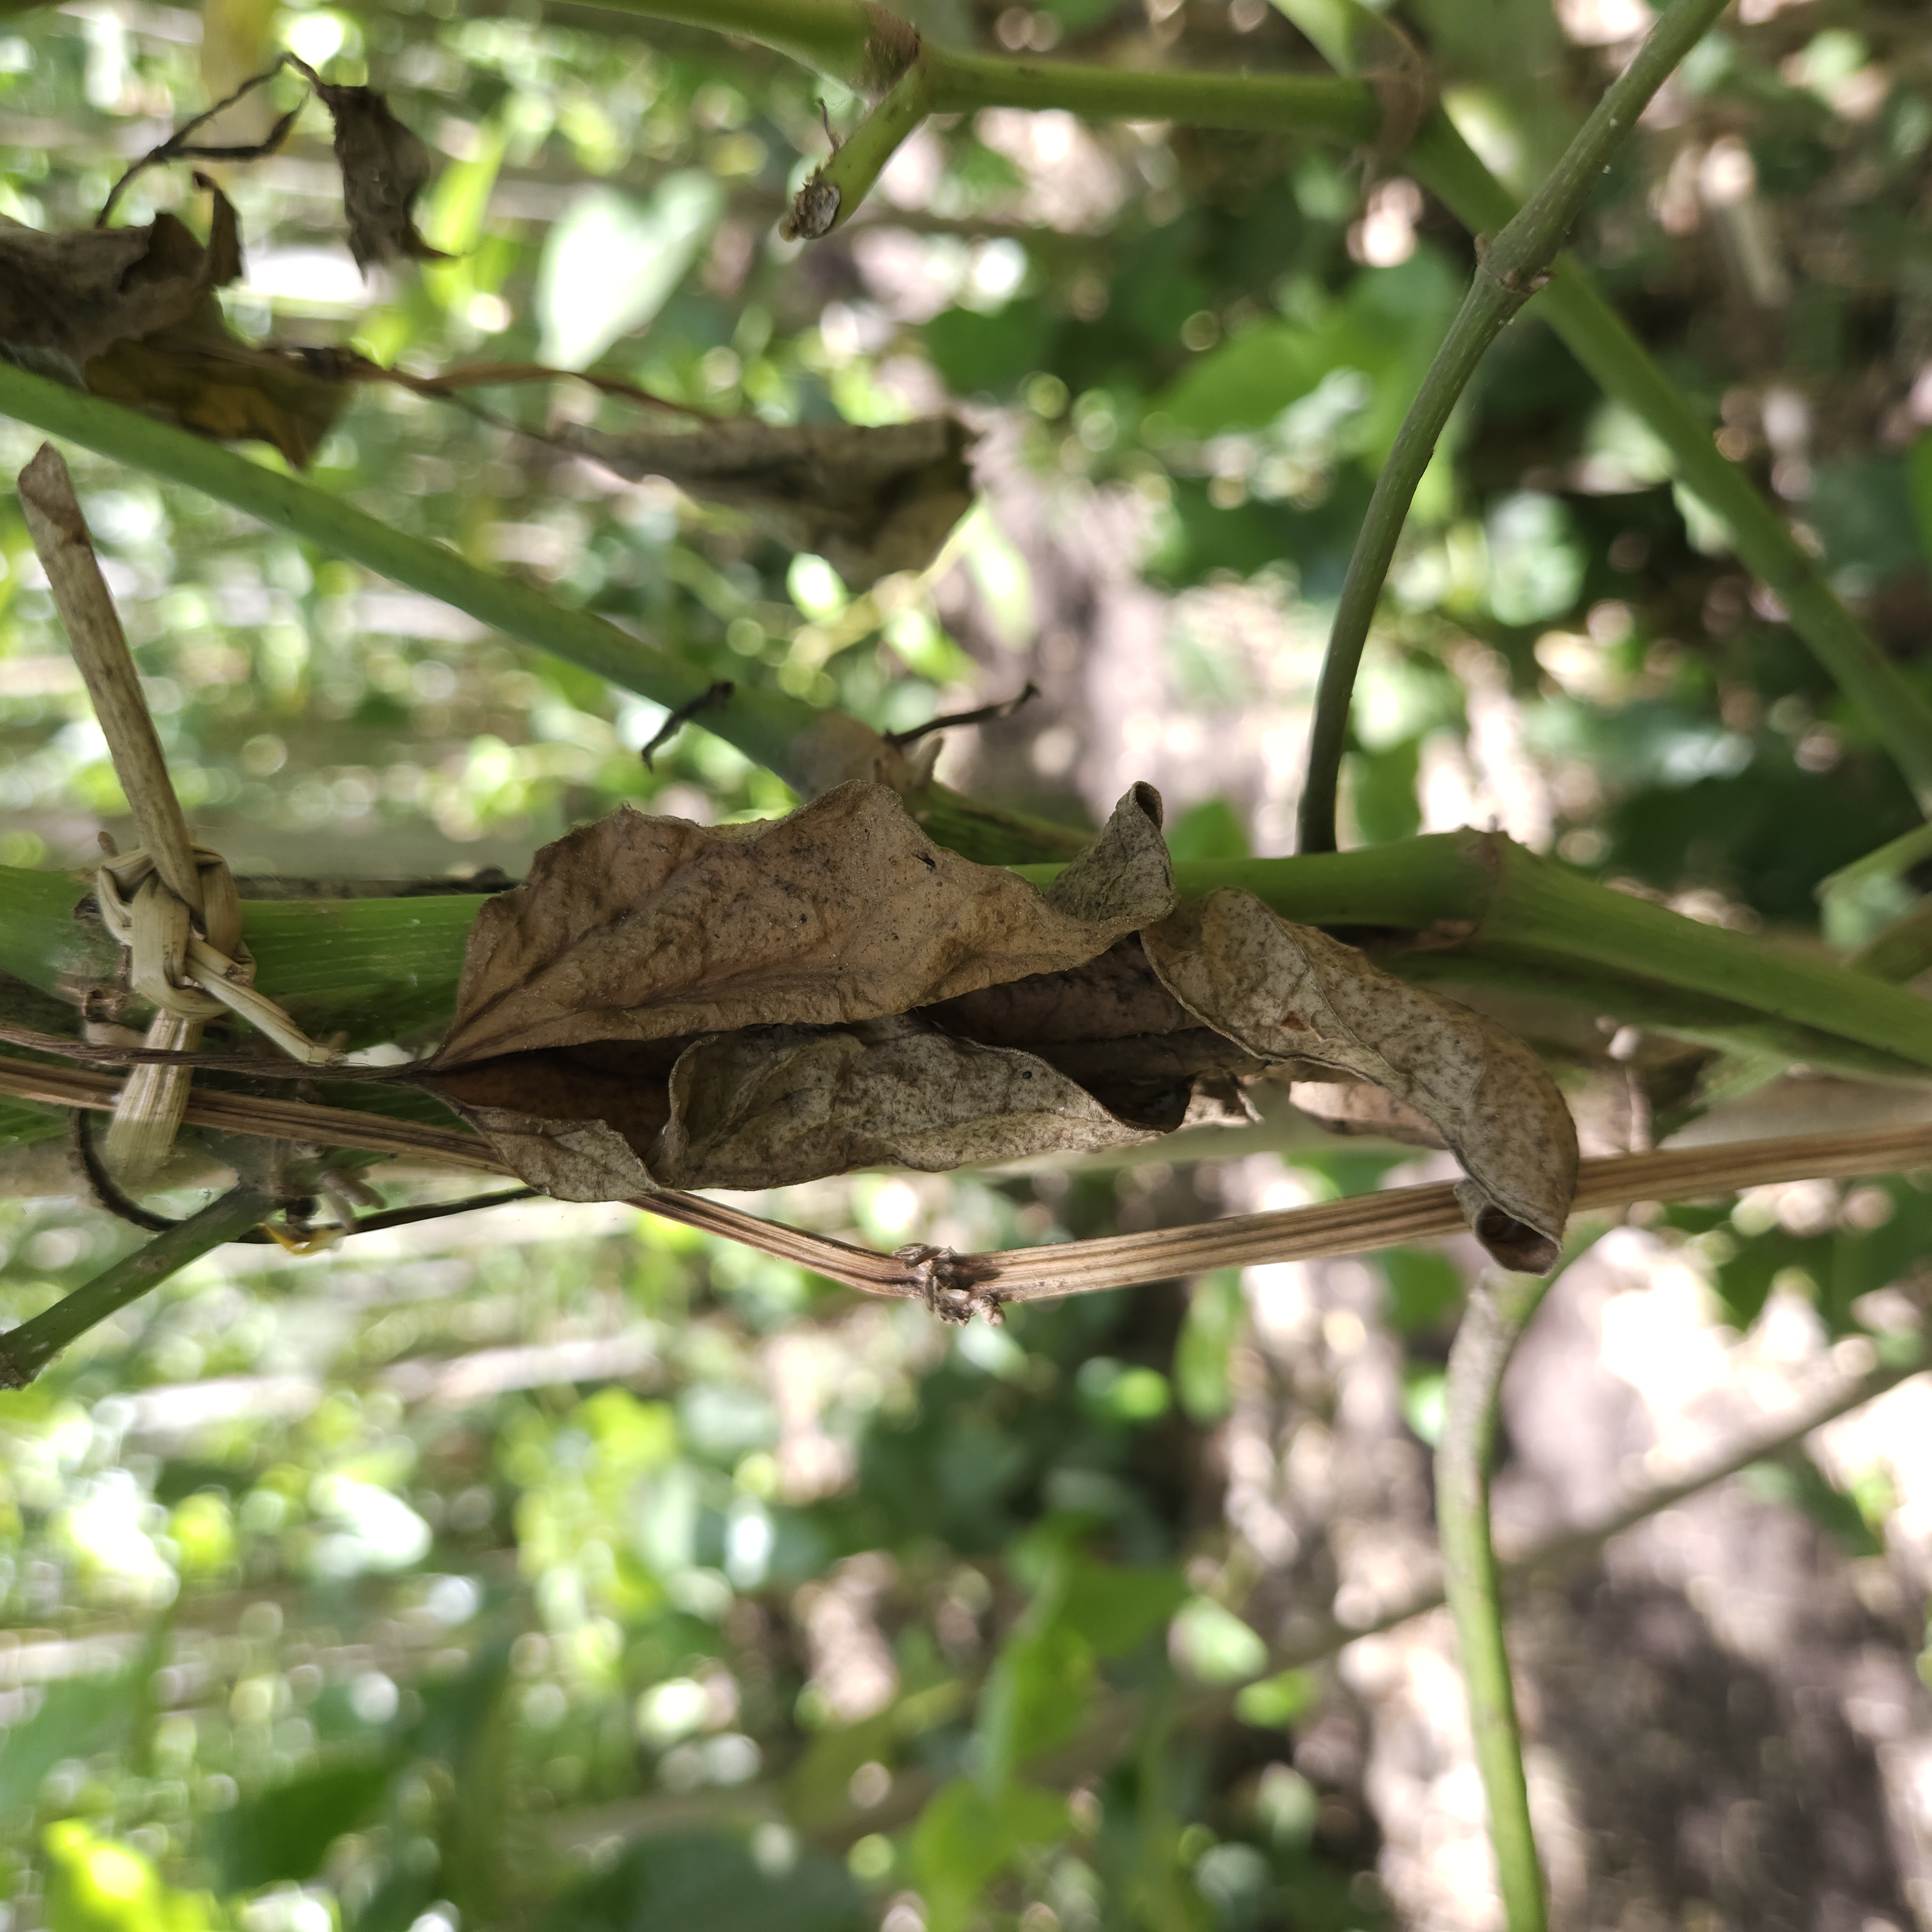
Label: Dried